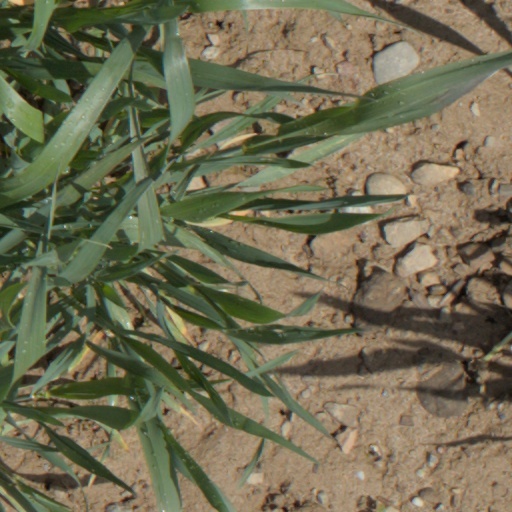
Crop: wheat